André de Albuquerque Square

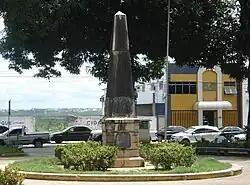
Monument to the Martyrs of 1817

André de Albuquerque Square, also popularly known as Red Square (Portuguese: "Praça Vermelha"), is located in the Cidade Alta neighborhood, in Natal, capital of the state of Rio Grande do Norte. The square, named after the revolutionary André de Albuquerque Maranhão, who fought on the side of the Pernambuco rebels, marks the geodesic point of the city and also its zero milestone.